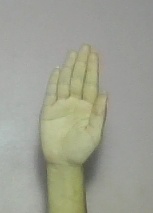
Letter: seen